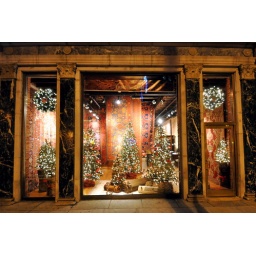
A forest of Christmas trees in the window display. 1217 Connecticut Ave NW, Washington, DC.